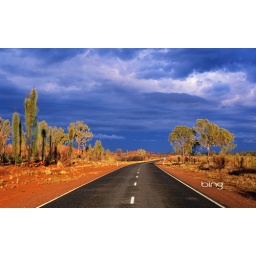
Dark storm clouds gather over Australia's Lasseter Highway as it winds through the red sand desert